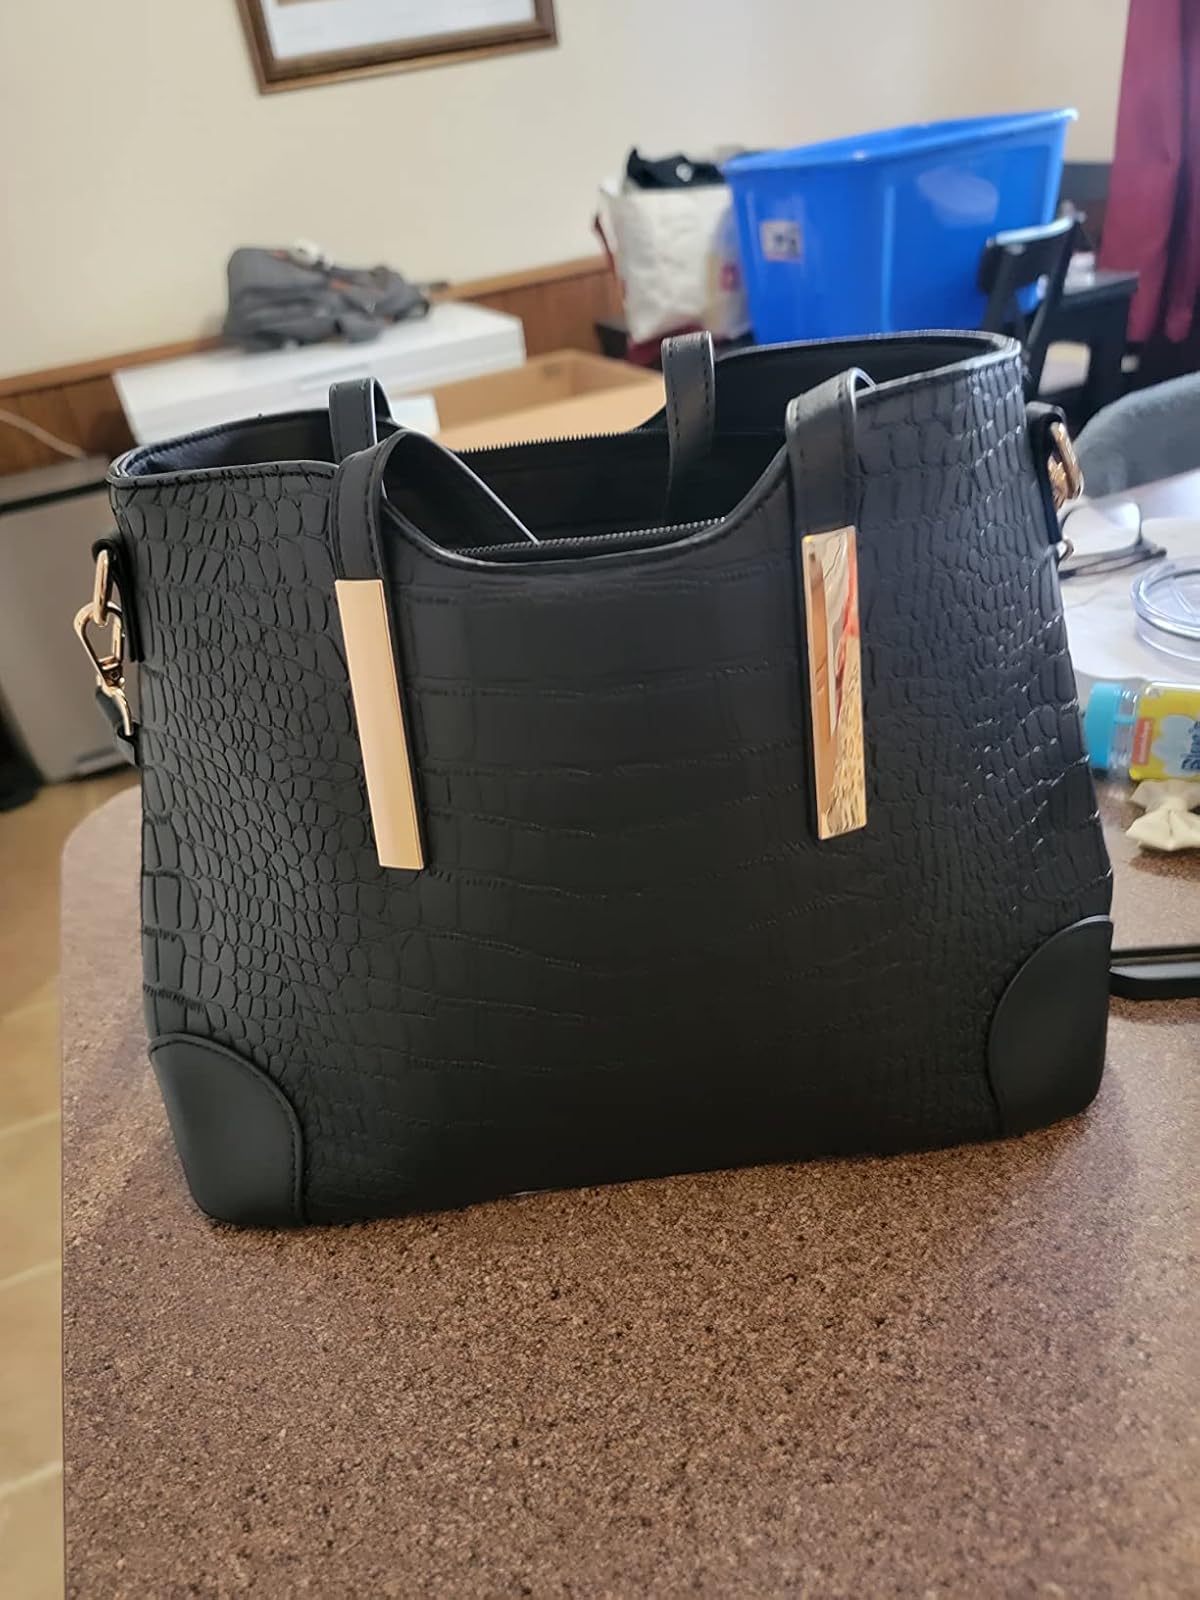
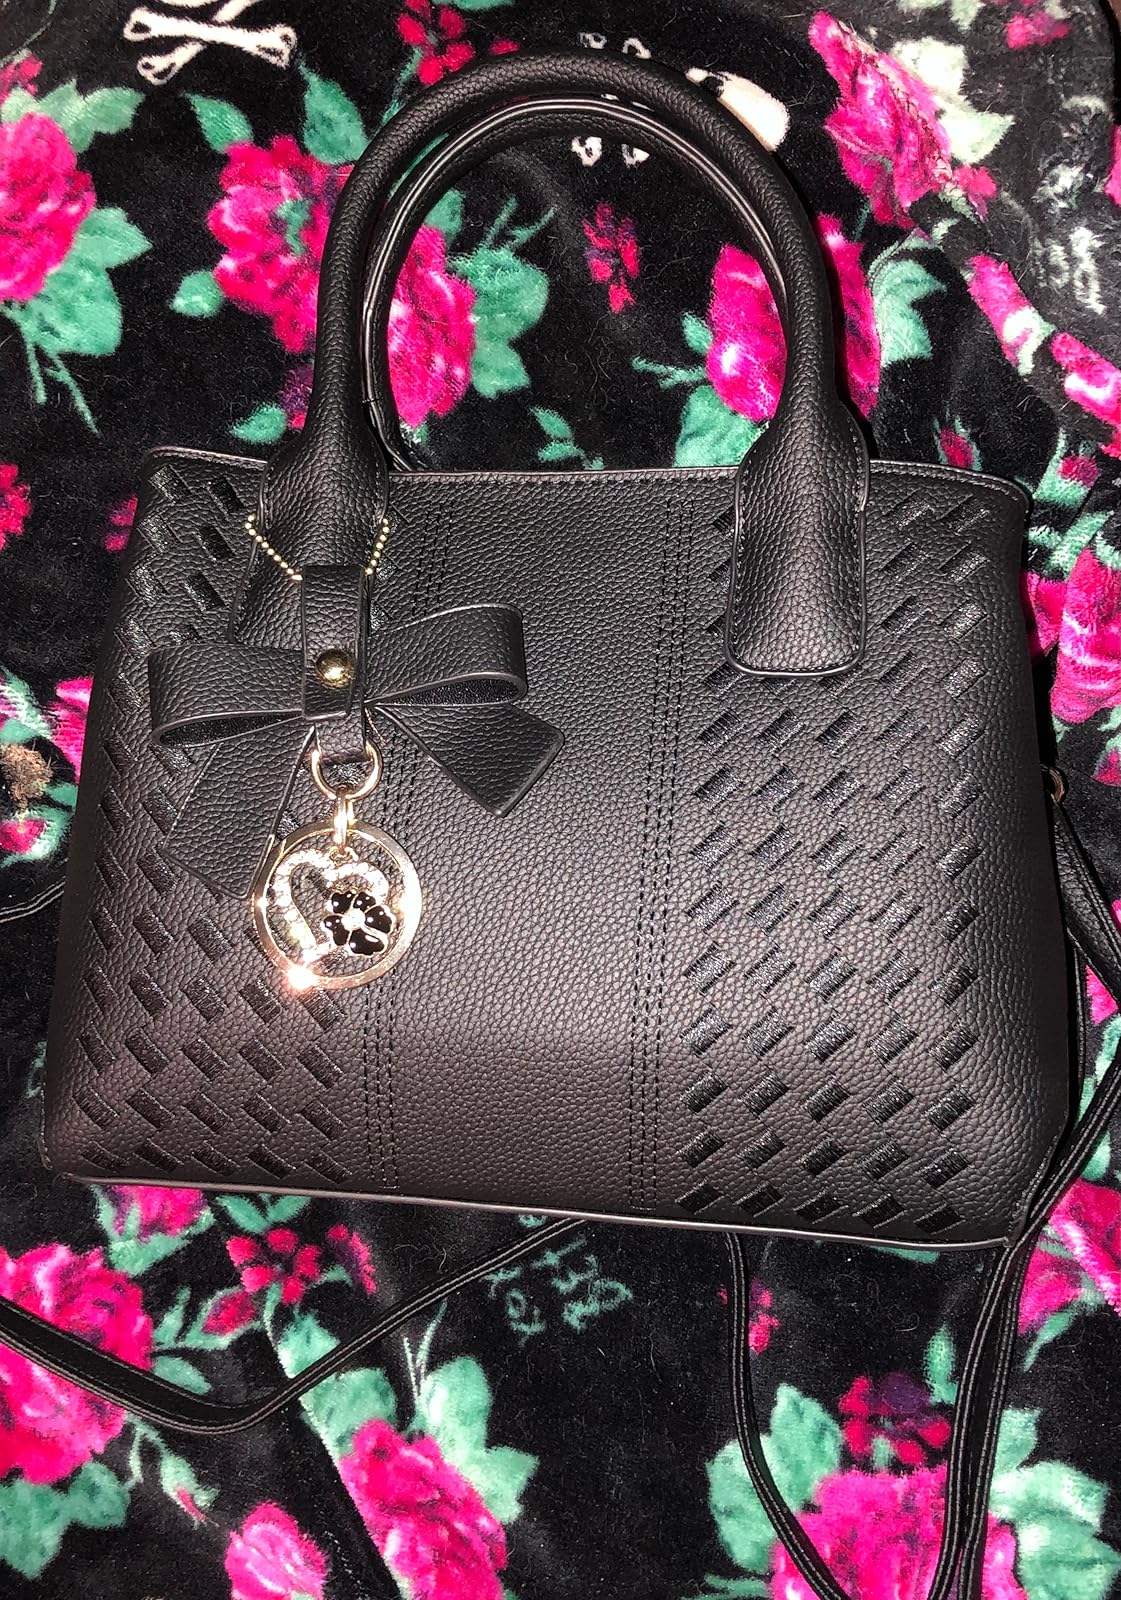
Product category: accessories_handbag
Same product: no